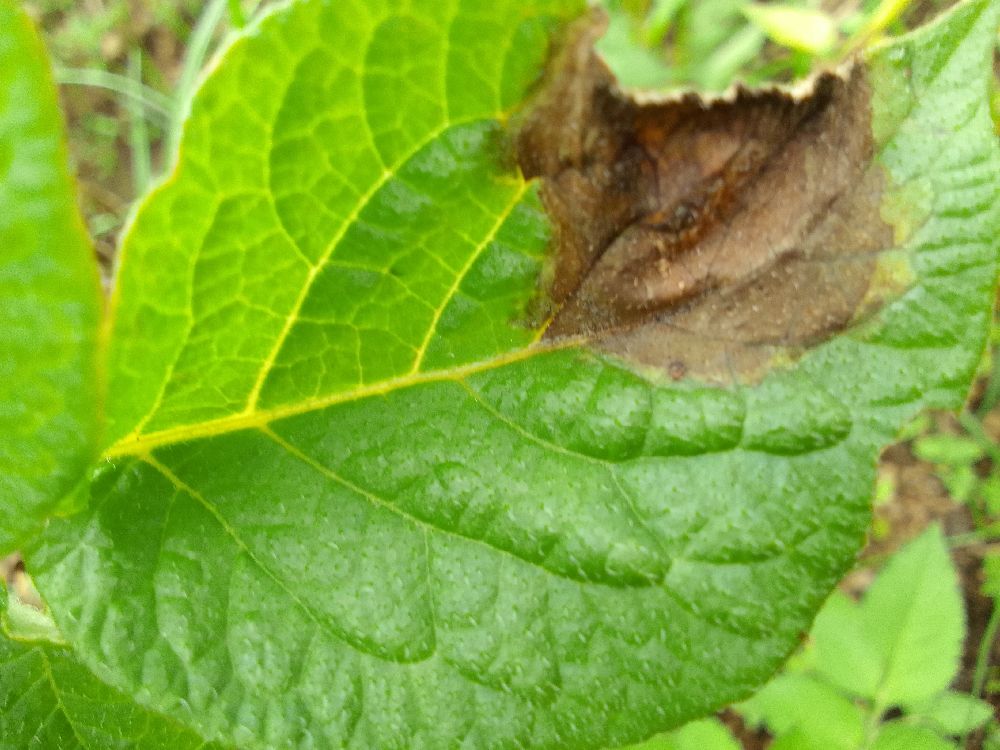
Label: Late blight